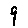
Label: 9